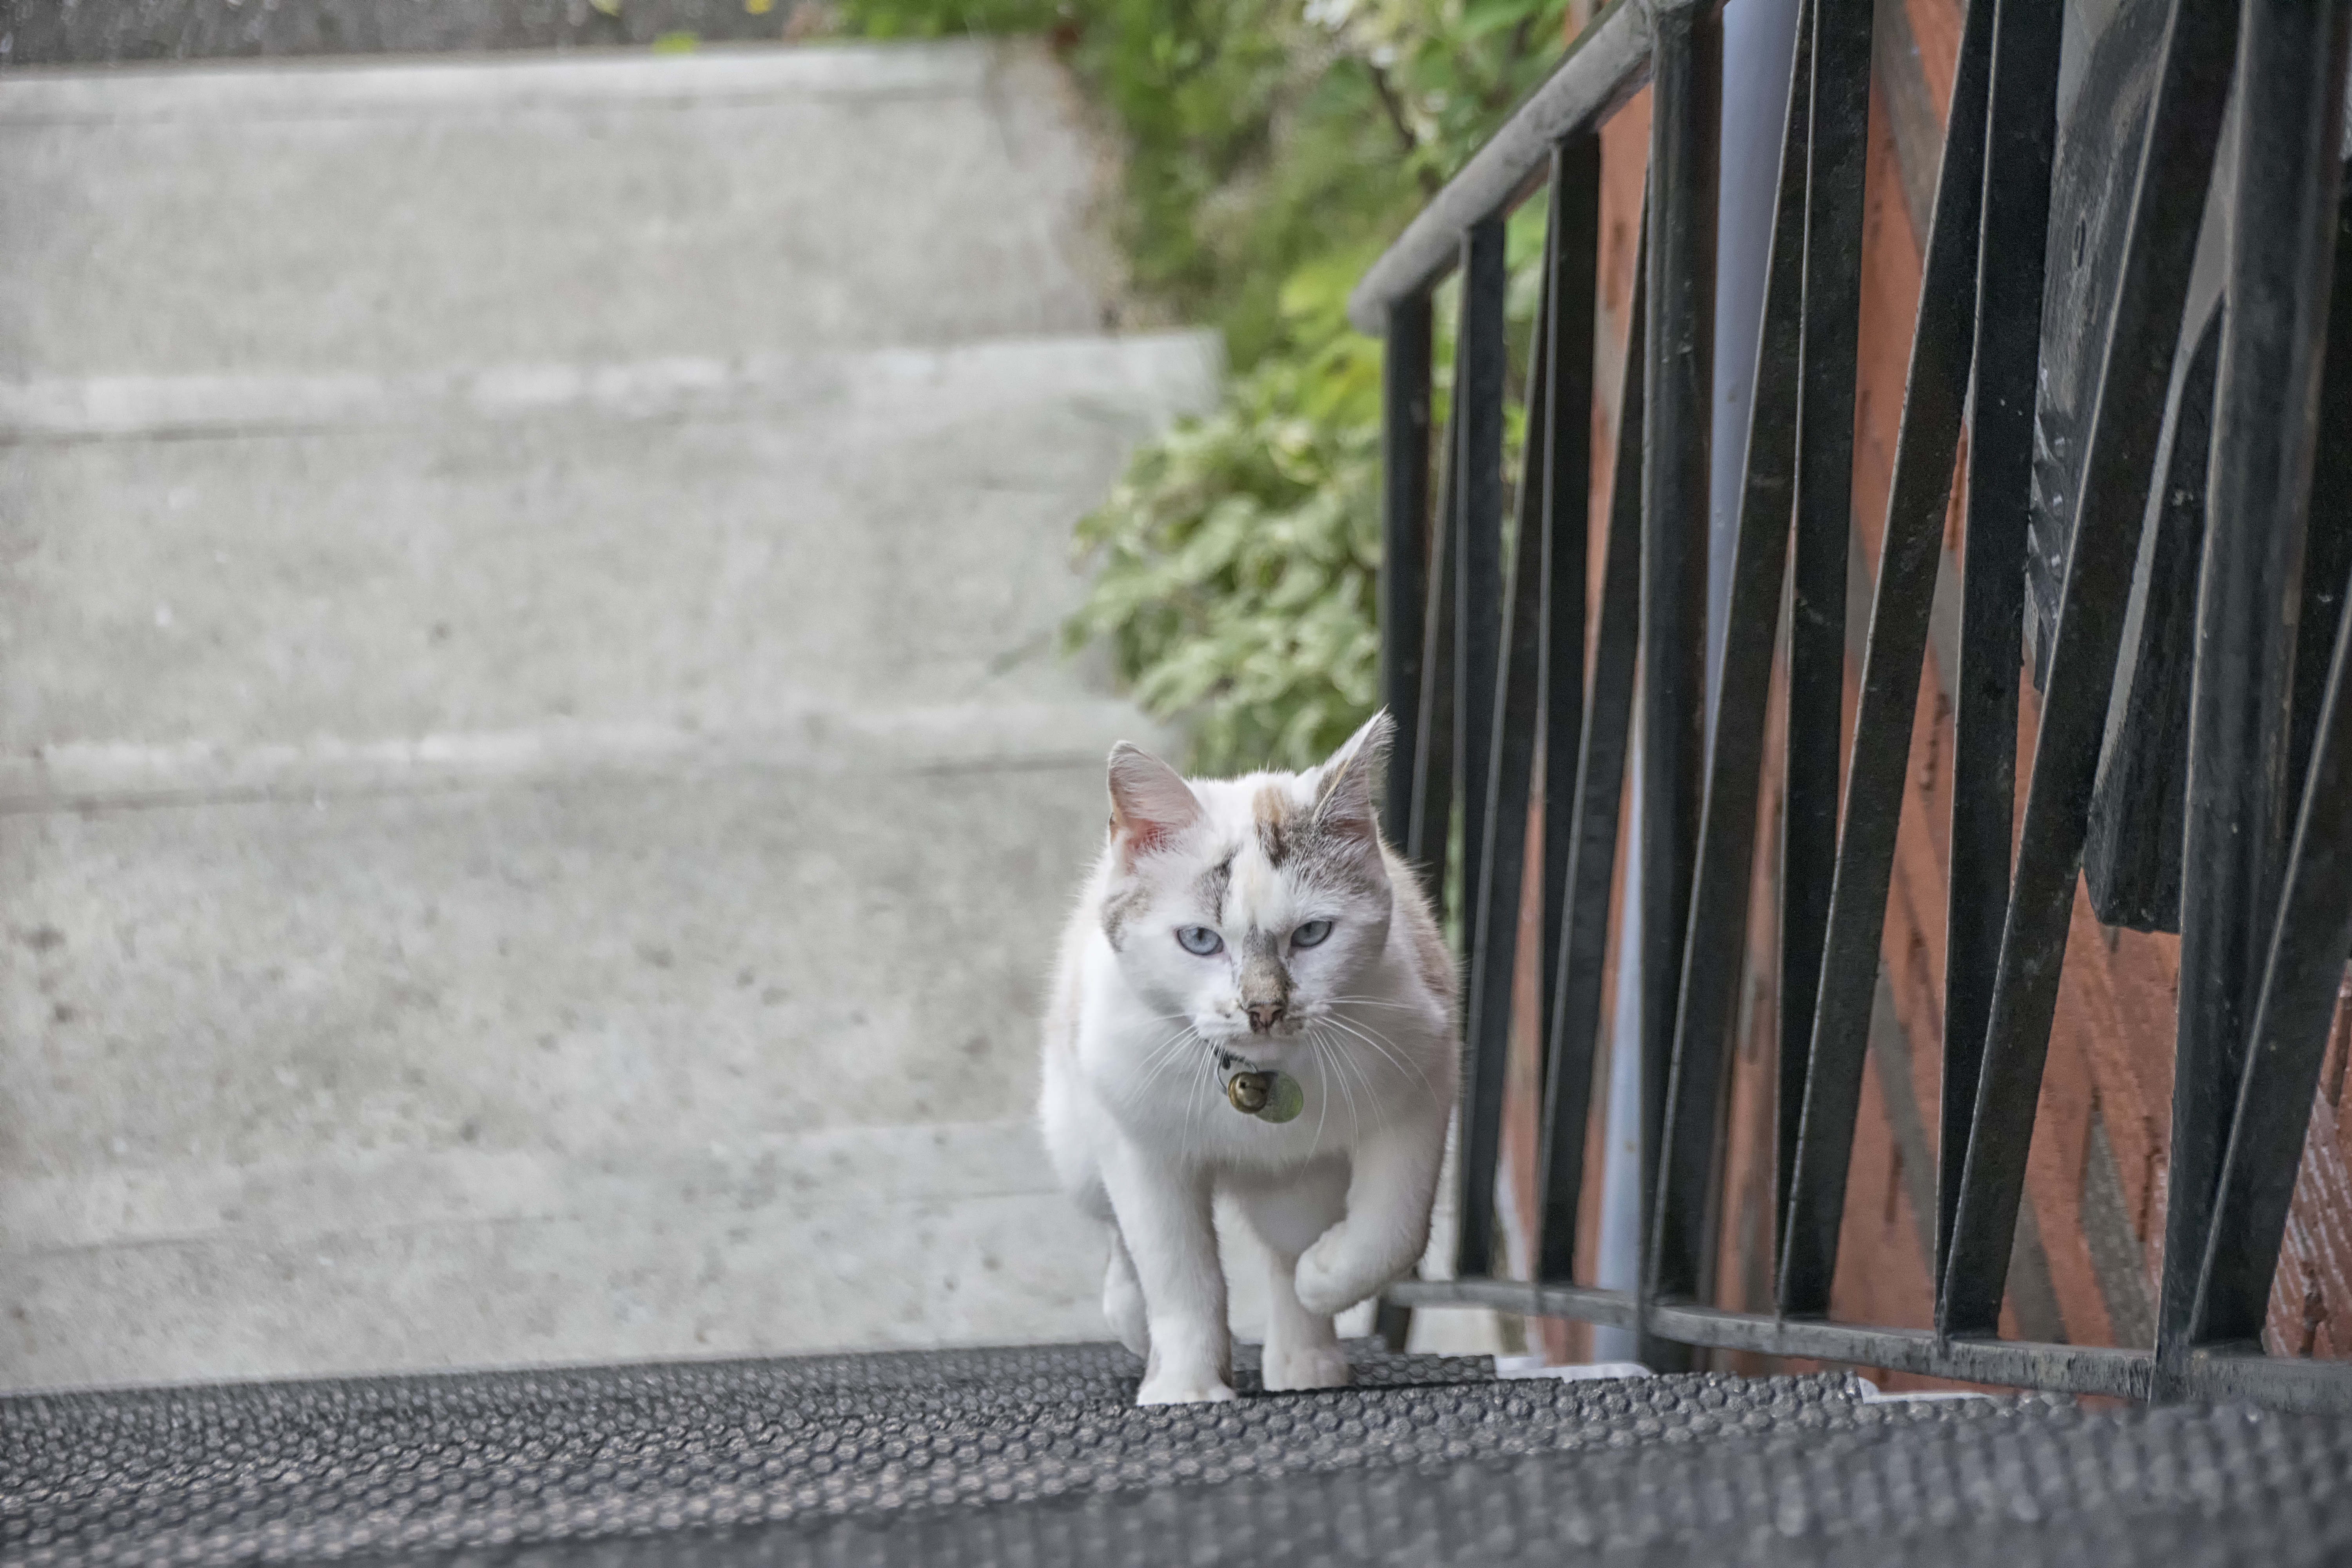
kitten, cat, mammal, canada, vertebrate, chat, quebec, sherbrooke, small to medium sized cats, cat like mammal